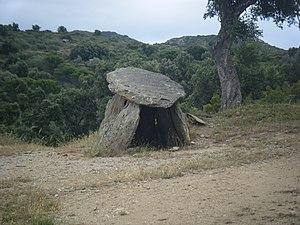
Cet article présente une liste de sites mégalithiques de l'Alt Empordà, dans le nord-est de la Catalogne, en Espagne.